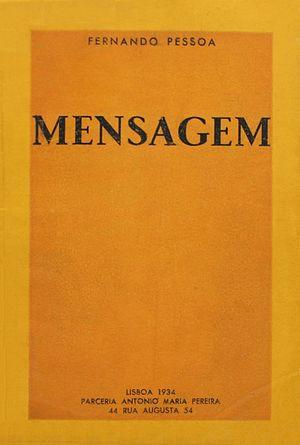
Fernando António Nogueira Pessoa est un écrivain, critique, polémiste et poète portugais trilingue. Né le 13 juin 1888 à Lisbonne, ville où il meurt des suites de son alcoolisme le 30 novembre 1935, il a vécu une partie de son enfance à Durban en Afrique du Sud.